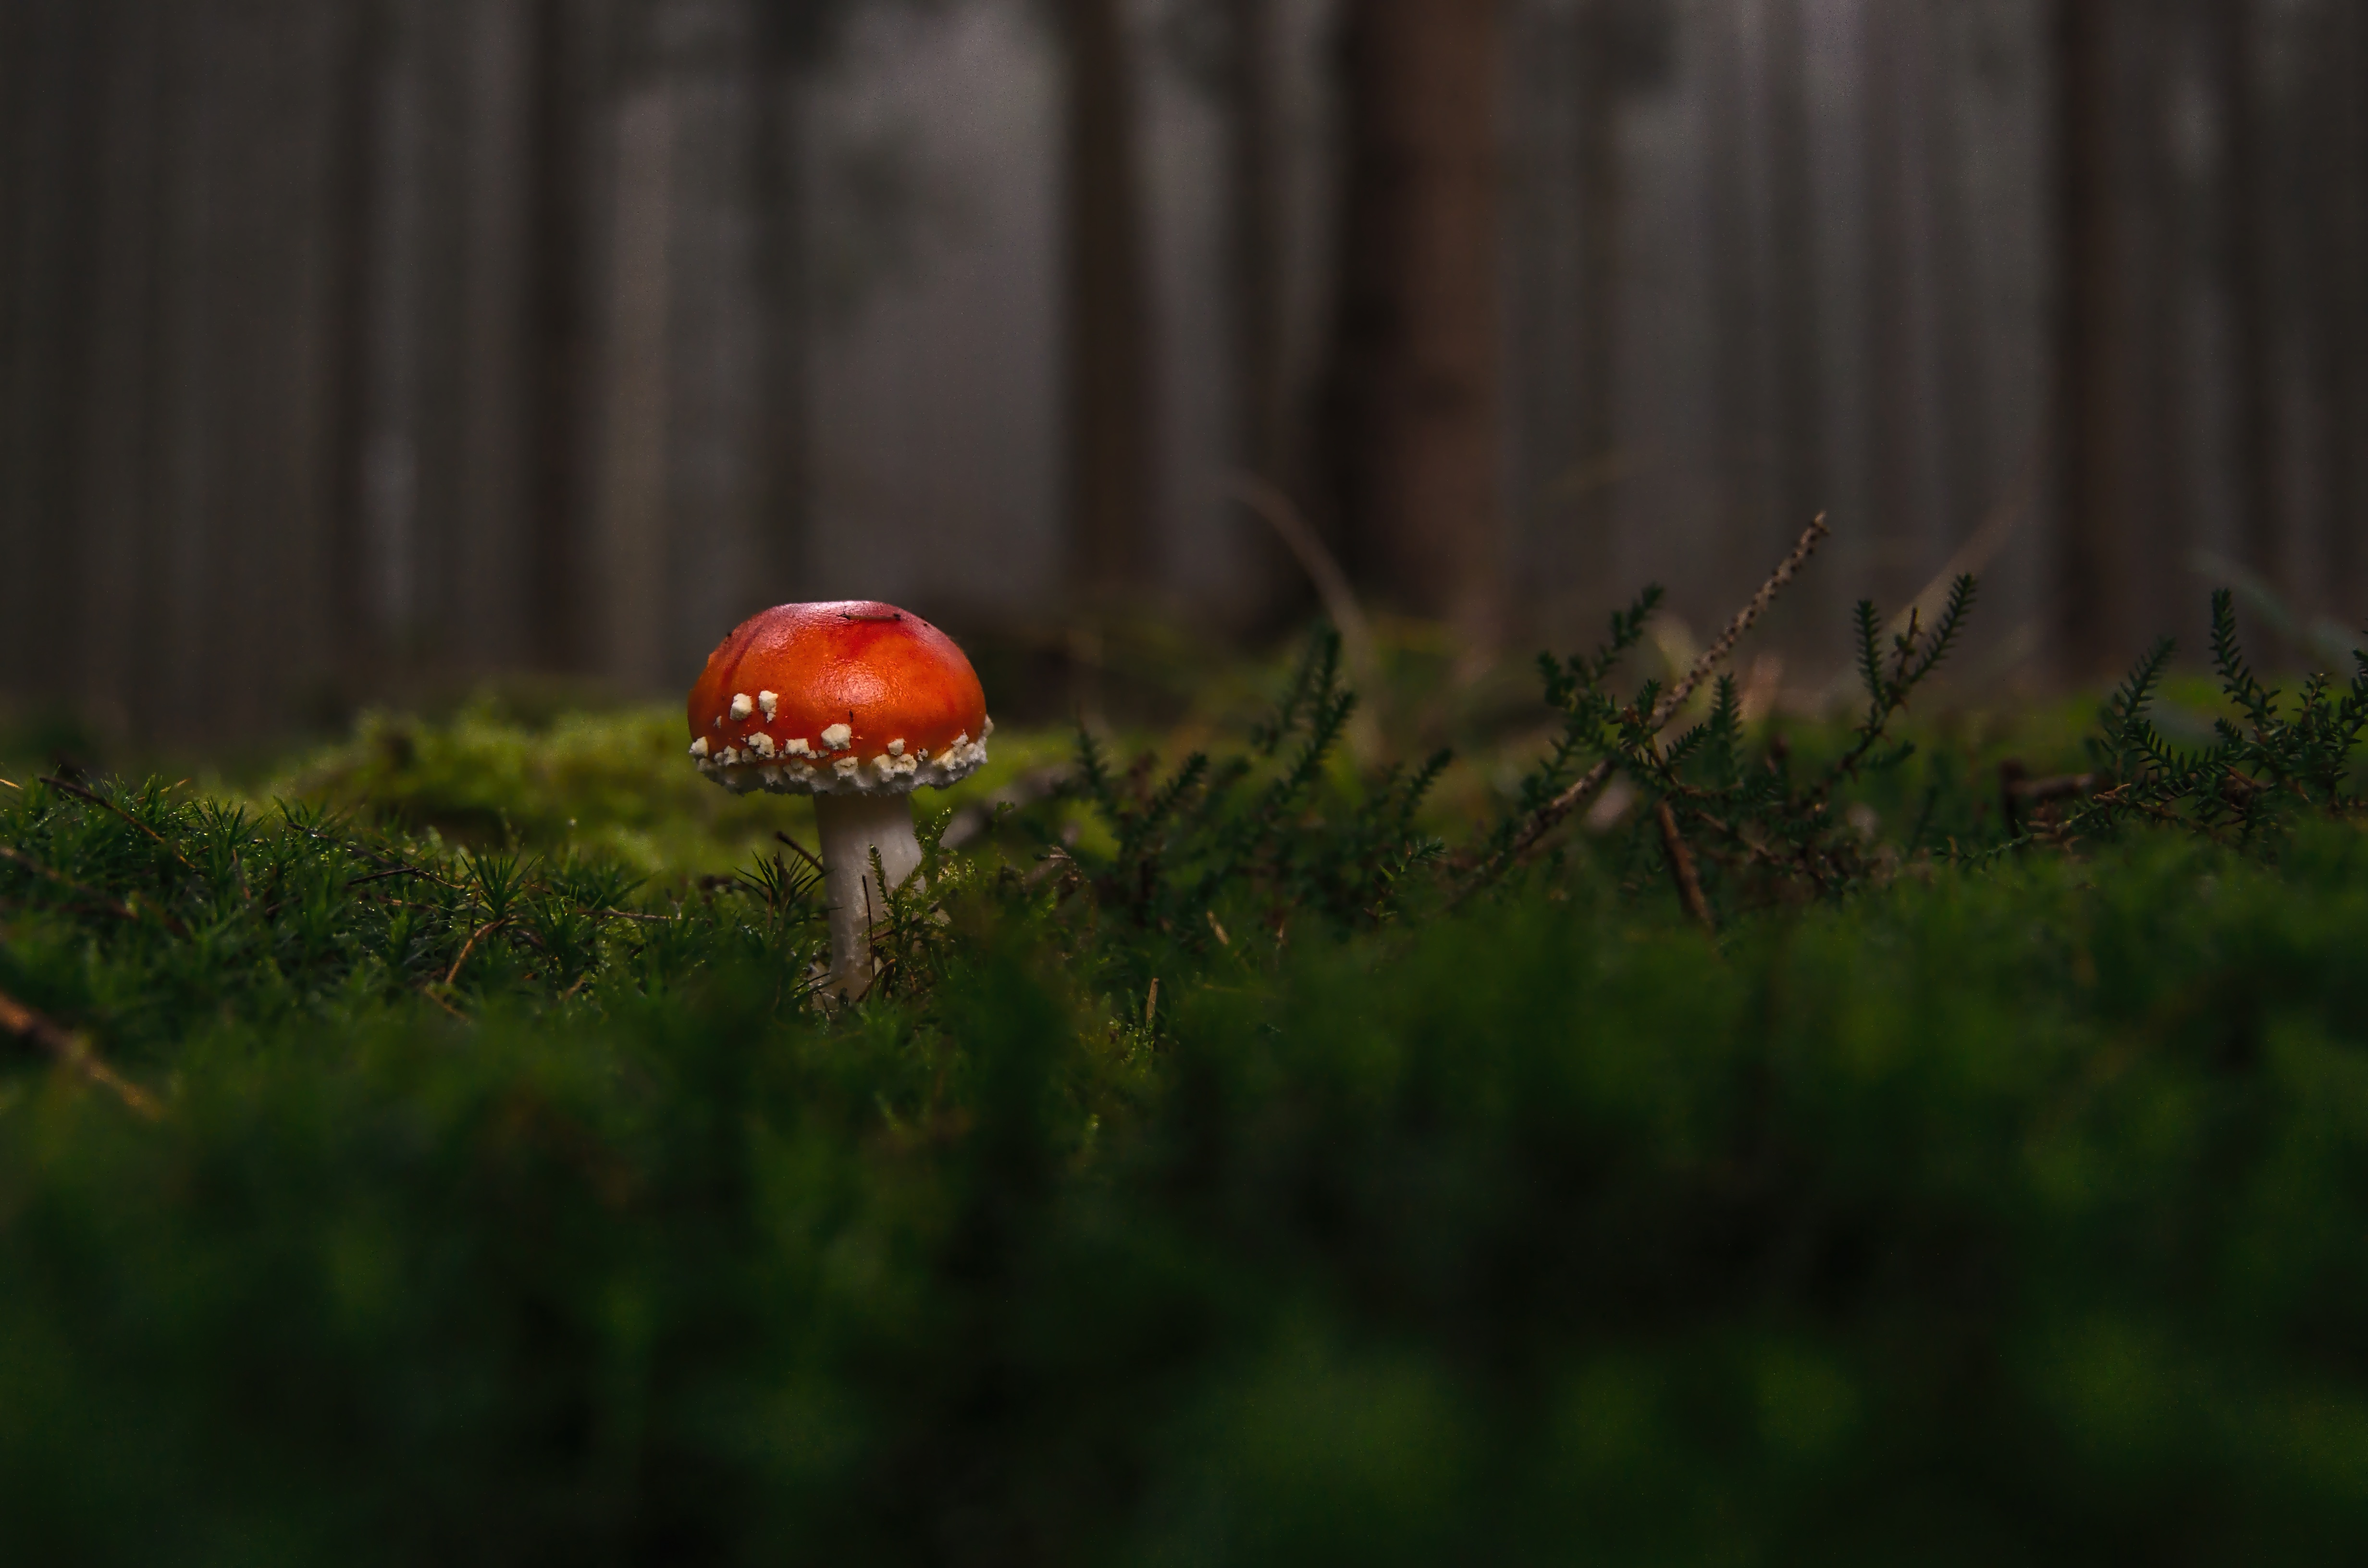
tree, nature, forest, grass, branch, light, plant, fog, photography, sunlight, morning, leaf, flower, wildlife, evening, green, red, insect, macro, autumn, flora, fauna, close up, fly agaric, toxic, habitat, beetle, lucky guy, autumn forest, points, red fly agaric mushroom, macro photography, moss fliegenpilz, flash light, natural environment, computer wallpaper